Skvyra

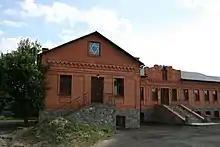
The Skver synagogue in Skvyra, which was restored in 2004

The ancient town of Skvyra was completely destroyed at the end of the 16th century. In 1736, Skvyra was mentioned as a village ("selo") leased by a Jewish lessee. According to the census of 1765, there were 124 houses in Skvyra, 51 of which belonged to Jews. In 1775, 116 Jews lived in Skvyra, in 1784 there were 204, and in 1787, 144.